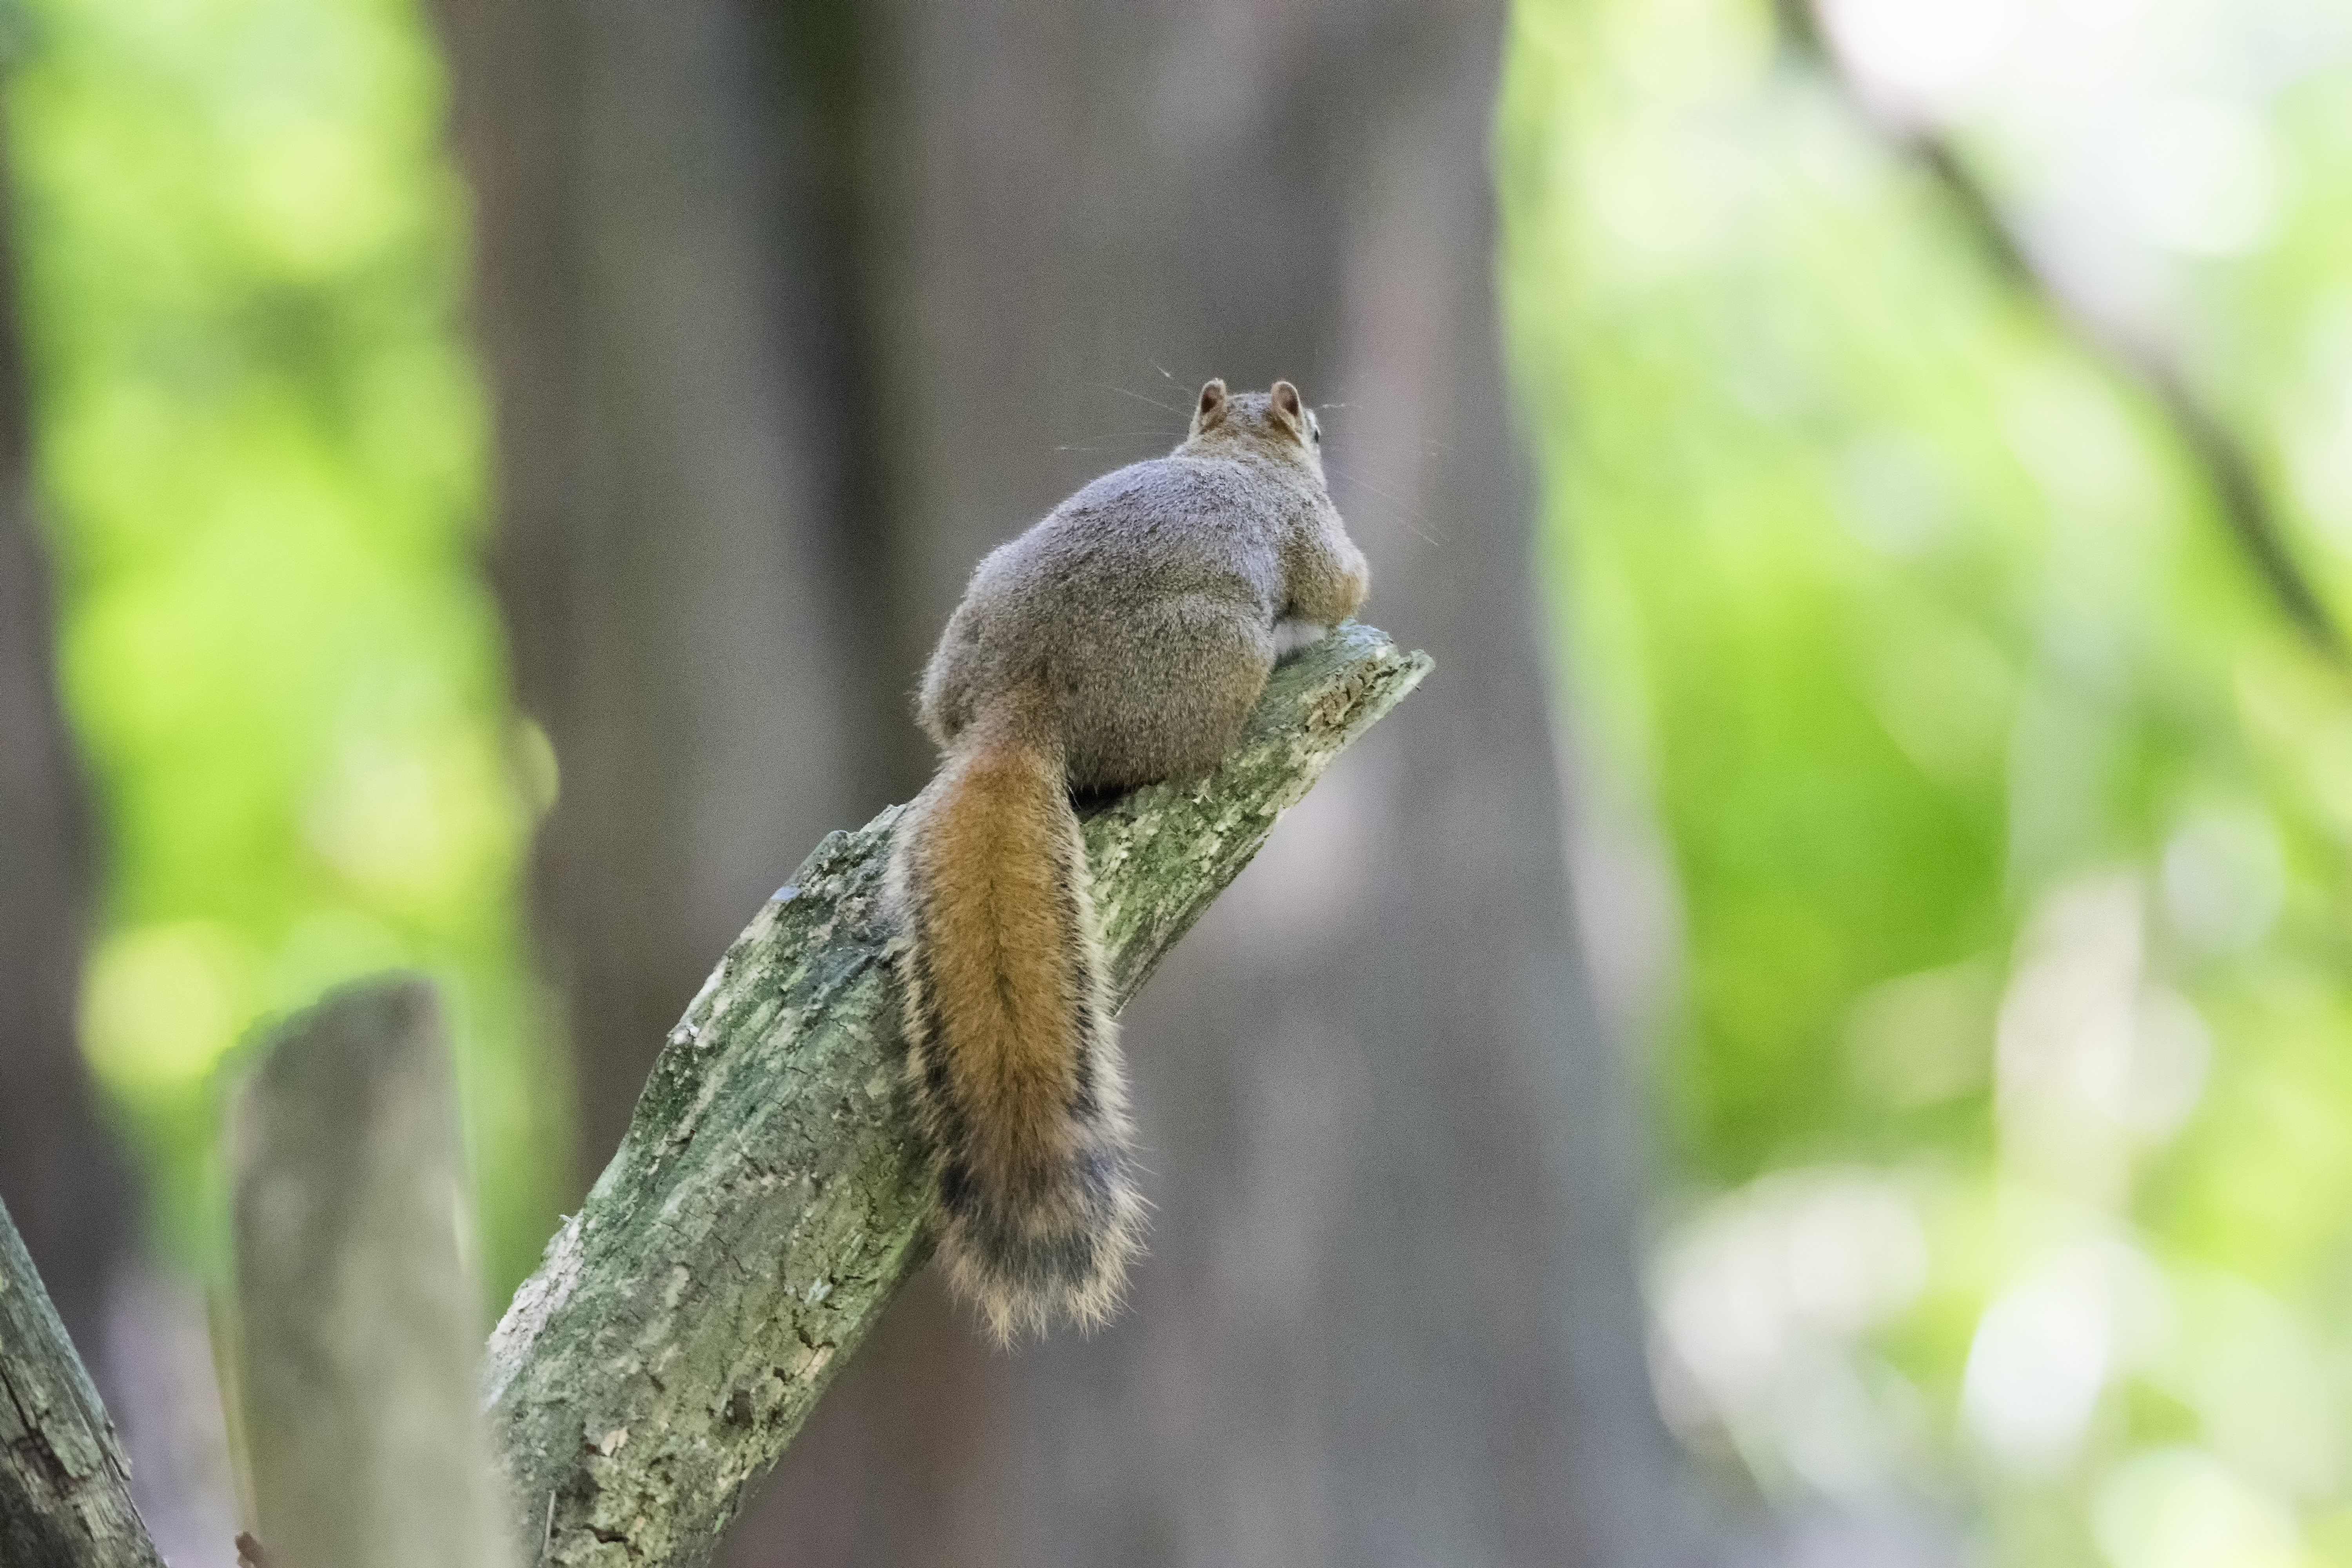
nature, branch, wildlife, green, mammal, squirrel, rodent, fauna, canada, vertebrate, chipmunk, quebec, sherbrooke, cureuil